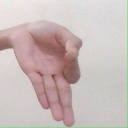
अक्षर: ज्ञ